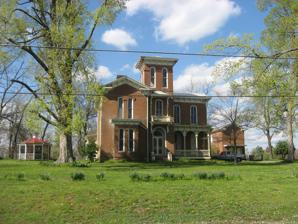
Building: Jesse Whitesell House and Farm
Country: United States of America
Year built: 1871
Historic house in Kentucky, United States United States historic place Jesse Whitesell House and Farm U.S. National Register of Historic Places U.S. Historic district Jesse Whitesell House Show map of Kentucky Show map of the United States Nearest city Fulton, Kentucky Coordinates 36°30′10″N 88°54′6″W / 36.50278°N 88.90167°W / 36.50278; -88.90167 Area 2 acres (0.81 ha) (house); 215 acres (87 ha) (farm) Built 1871 ( 1871 ) Architectural style Italian Villa NRHP reference No. 77000619 (original) 06001199 (increase) Significant dates Added to NRHP August 29, 1977 (house) Boundary increase February 4, 2009 (farm) The Jesse Whitesell House and Farm is a historic property in Fulton County, Kentucky , and Obion County, Tennessee . The house, which is located in Kentucky , was listed on the National Register of Historic Places in 1977. The associated farm was added to the National Register in 2009 as a historic district . The historic district includes about 215 acres (87 ha) of land that spans the state line, five contributing buildings and five other contributing sites. Farm gate in the Tennessee portion of the farm The house was built in 1868 for Jesse Whitesell, in the style of an Italianate villa. As of 2005, the house was still owned and occupied by members of the Whitesell family. References